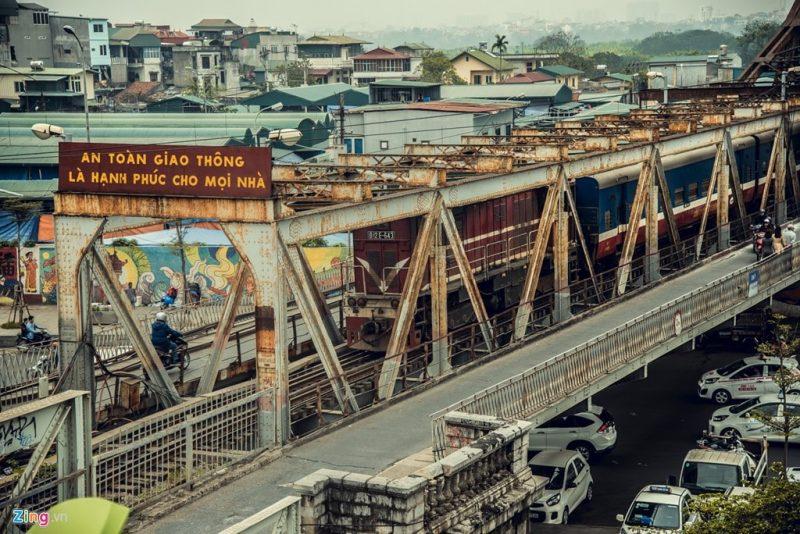
có một tấm biển màu đỏ đô xuất hiện ở trên cây cầu